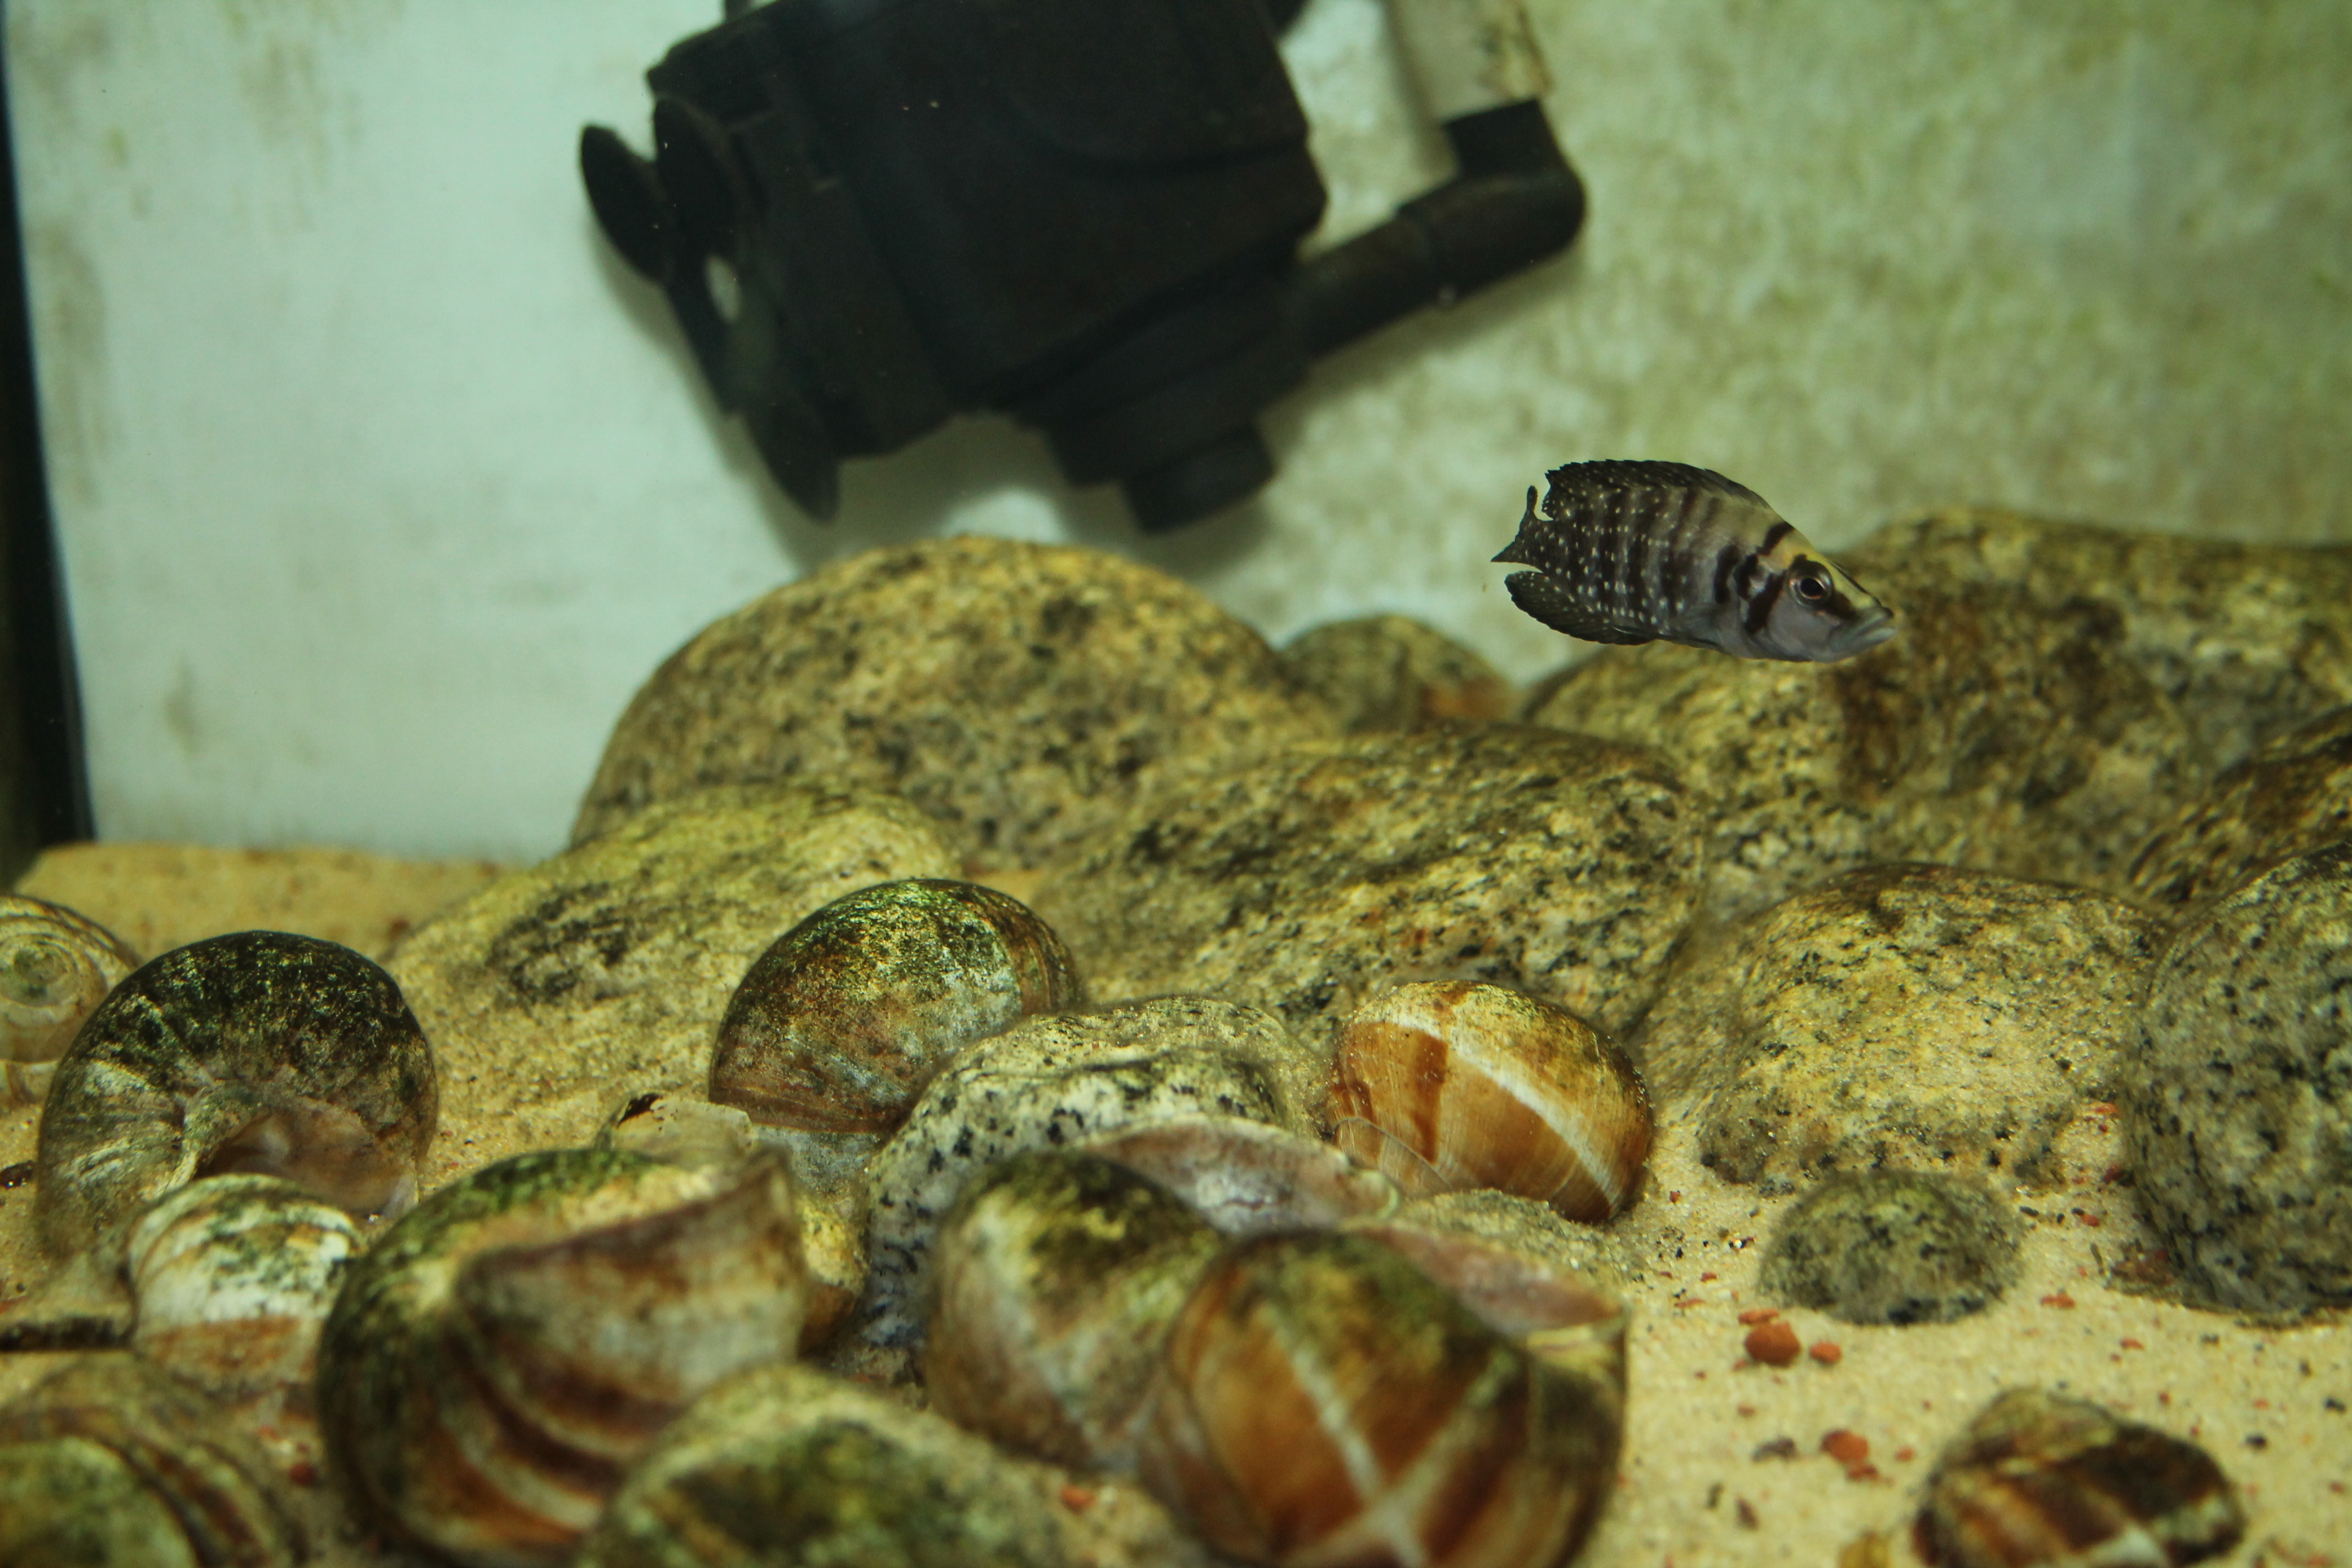
fish, organism, marine biology, snail, invertebrate